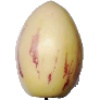
Label: pepino